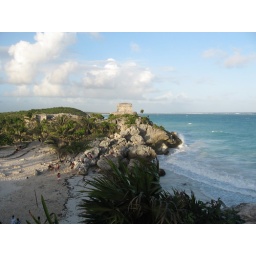
White sand beach beneath rugged rock cliffs at the Tulum Mayan Ruins in Quintana Roo, Mayan Riviera, Mexico.